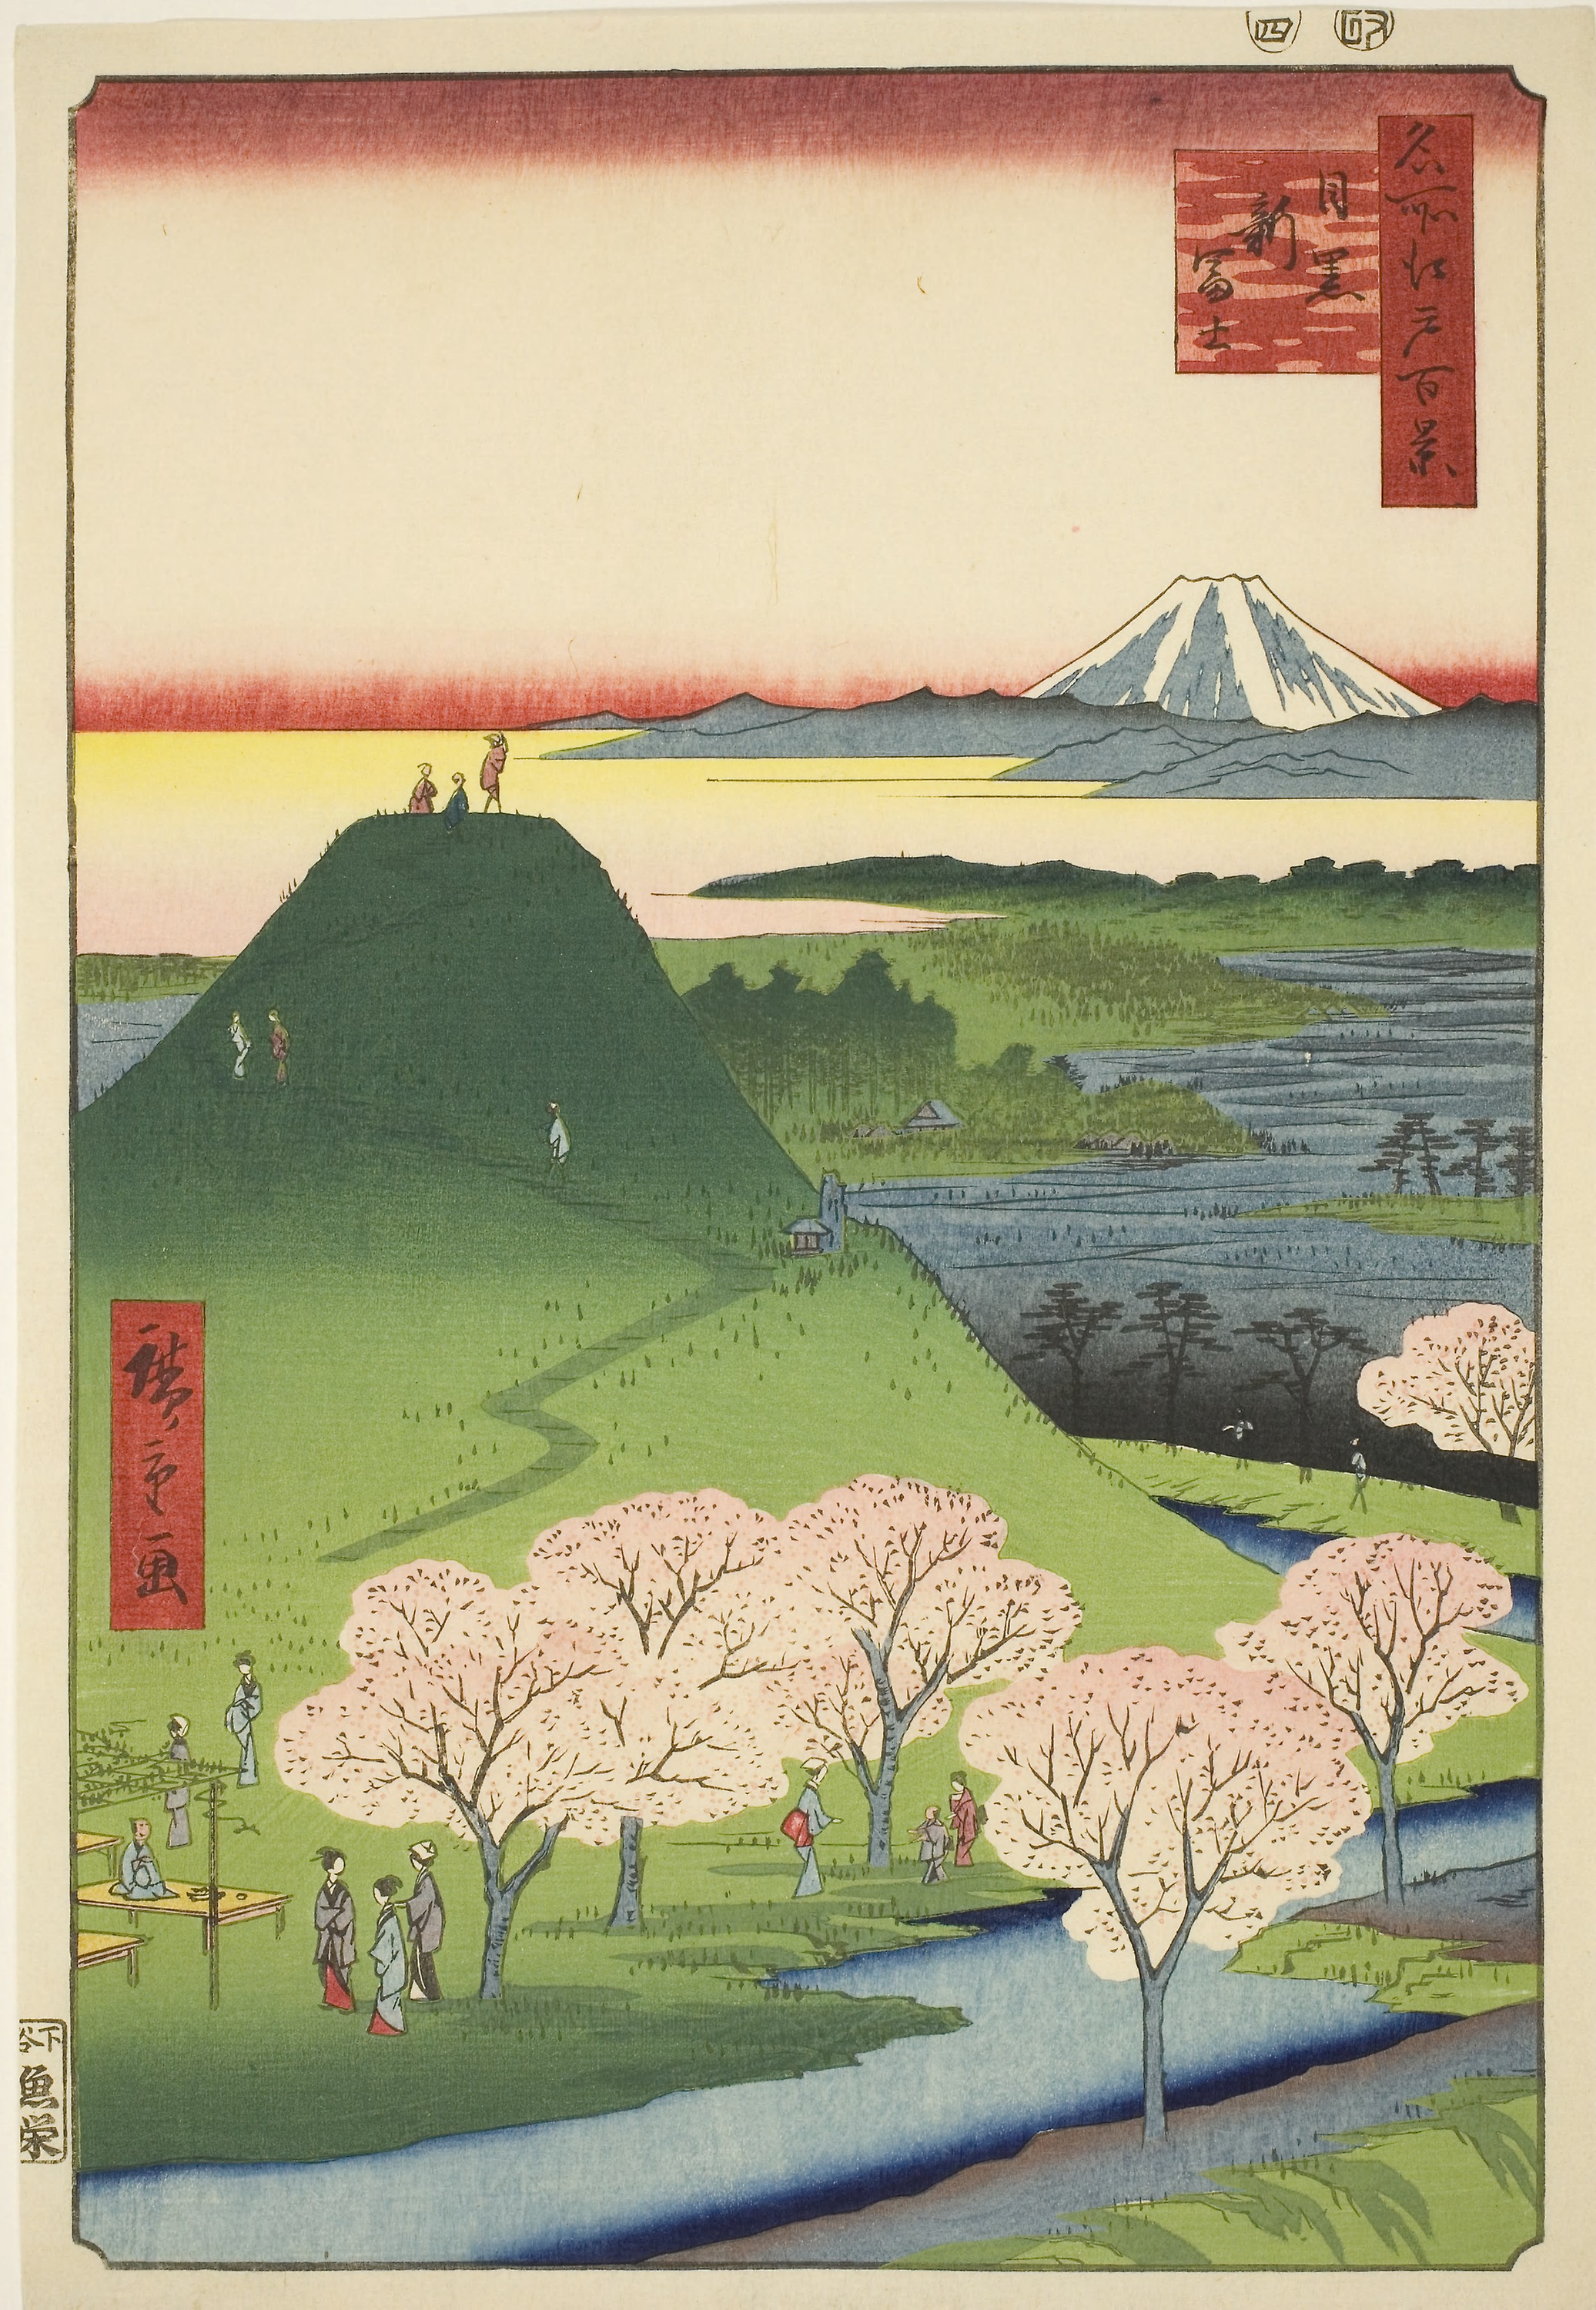
paper product, painting, mountain, landscape, illustration, watercolor paint, art